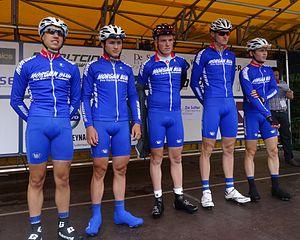
Reportage photographique réalisé le samedi 5 juillet à l'occasion du départ et de l'arrivée du Circuit Het Nieuwsblad espoirs 2014 à Grotenberge (Zottegem), Belgique.
La 49ᵉ édition du Circuit Het Nieuwsblad espoirs a eu lieu le 5 juillet 2014. La course fait partie du calendrier UCI Europe Tour 2014 en catégorie 1.2, et est la sixième manche de la Top Compétition. La course est remportée par Dimitri Claeys, déjà vainqueur l'année dernière, qui parcourt les 169 kilomètres en 4 h 8 min 33 s. Il est suivi deux secondes plus tard par Dylan Teuns et quatorze secondes plus tard par Jef Van Meirhaeghe. Kenneth Van Rooy est a pris la tête de la Topcompétition, à la place de Tim Vanspeybroeck. Sur les 190 coureurs qui ont pris le départ, seuls 69 ont franchi la ligne d'arrivée.